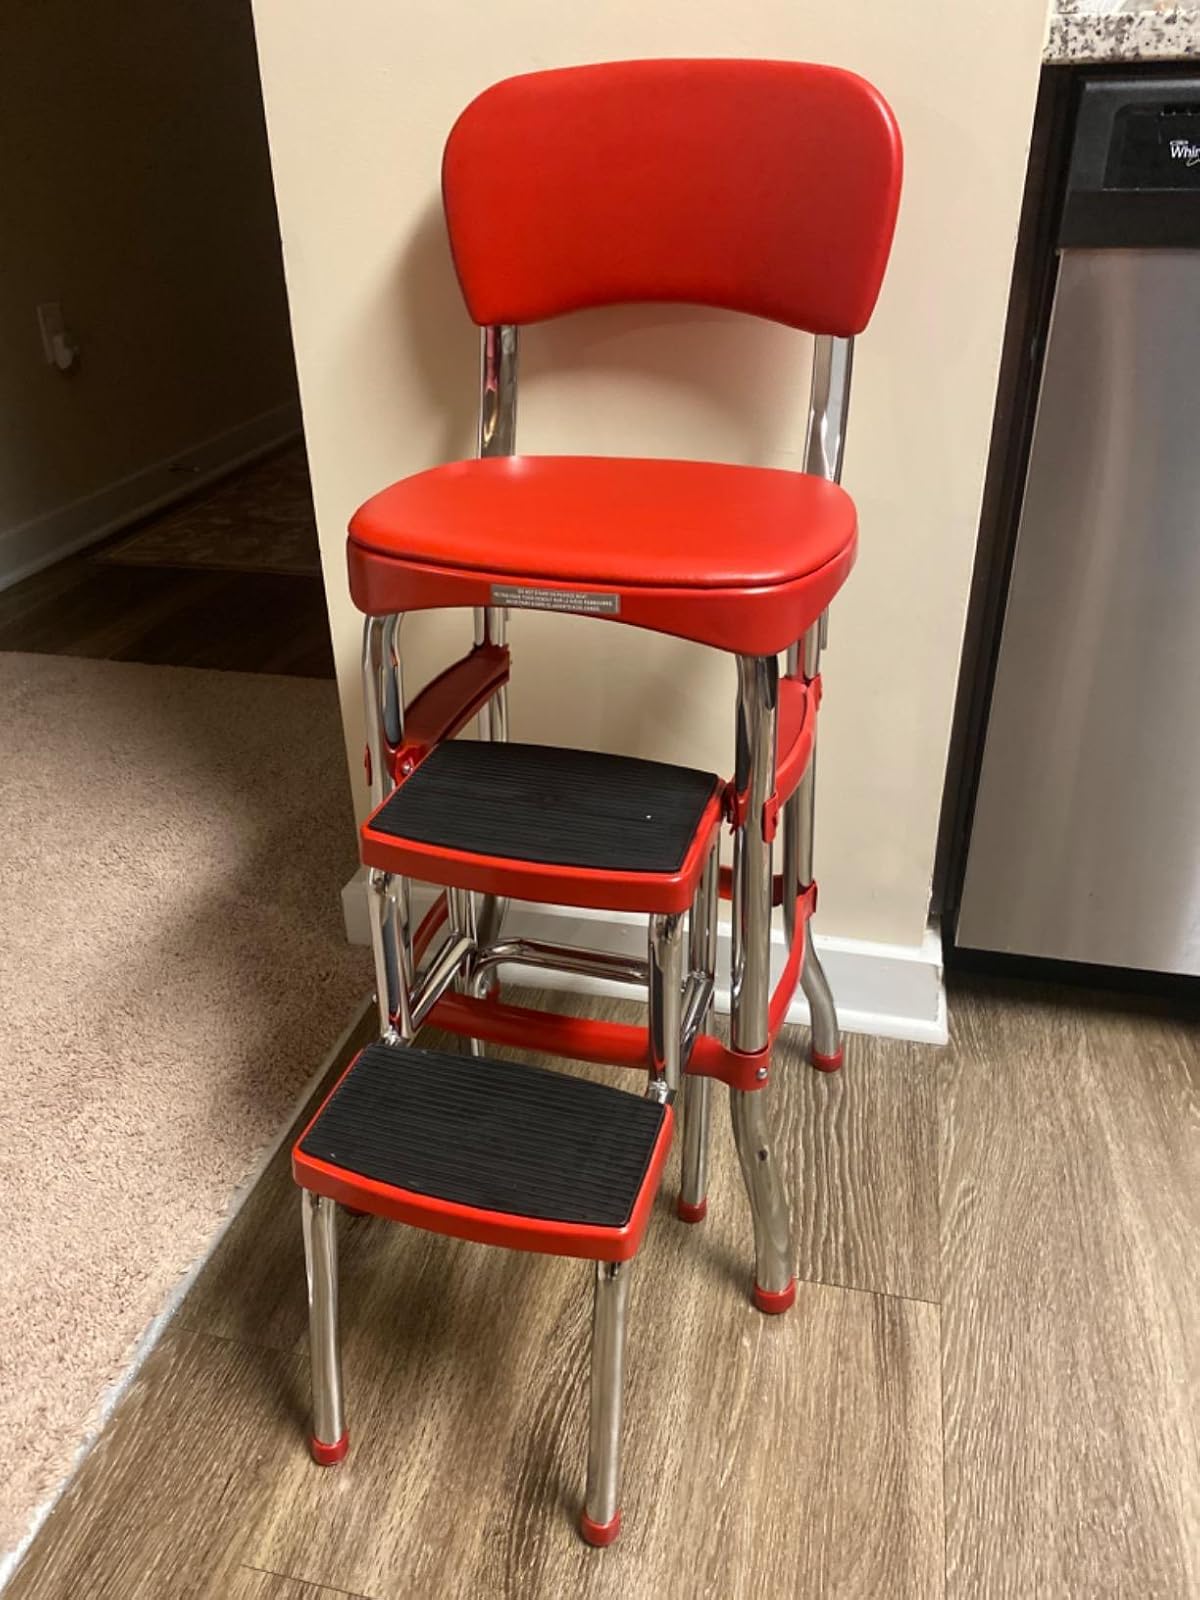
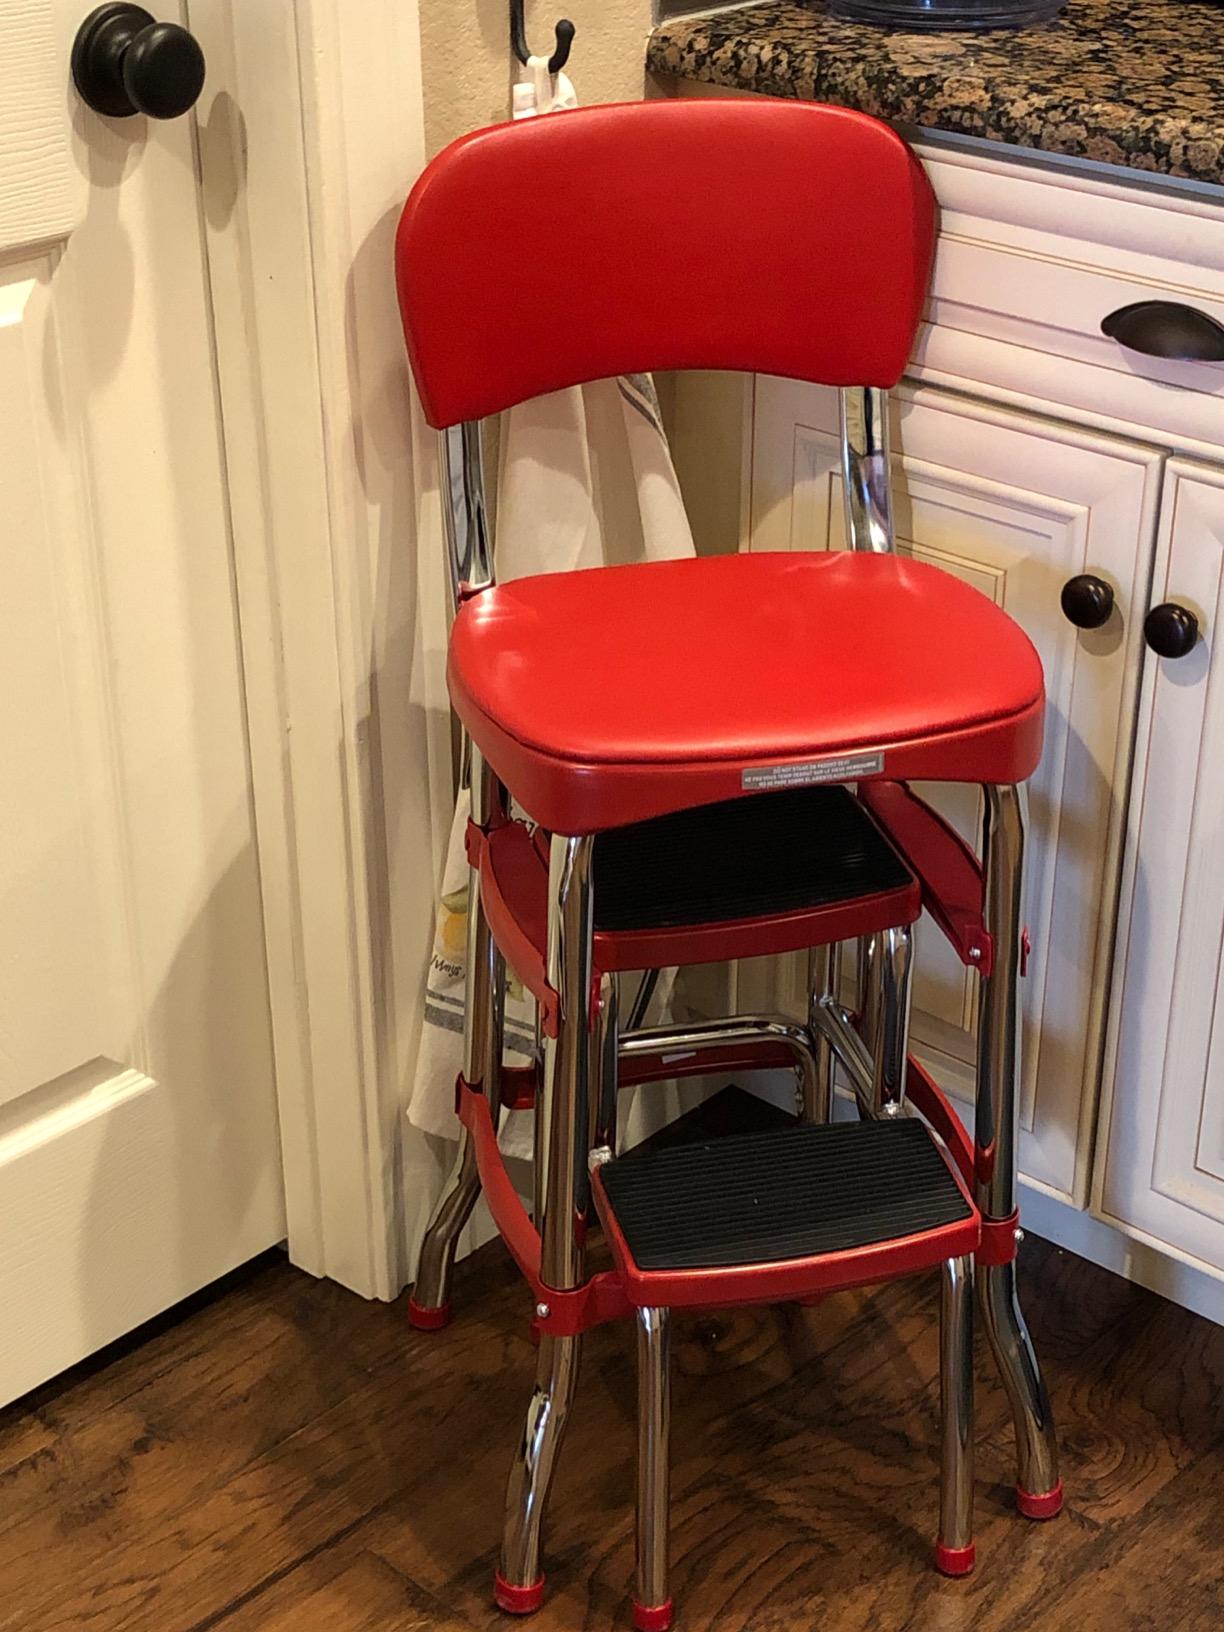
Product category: items_chair
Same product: yes